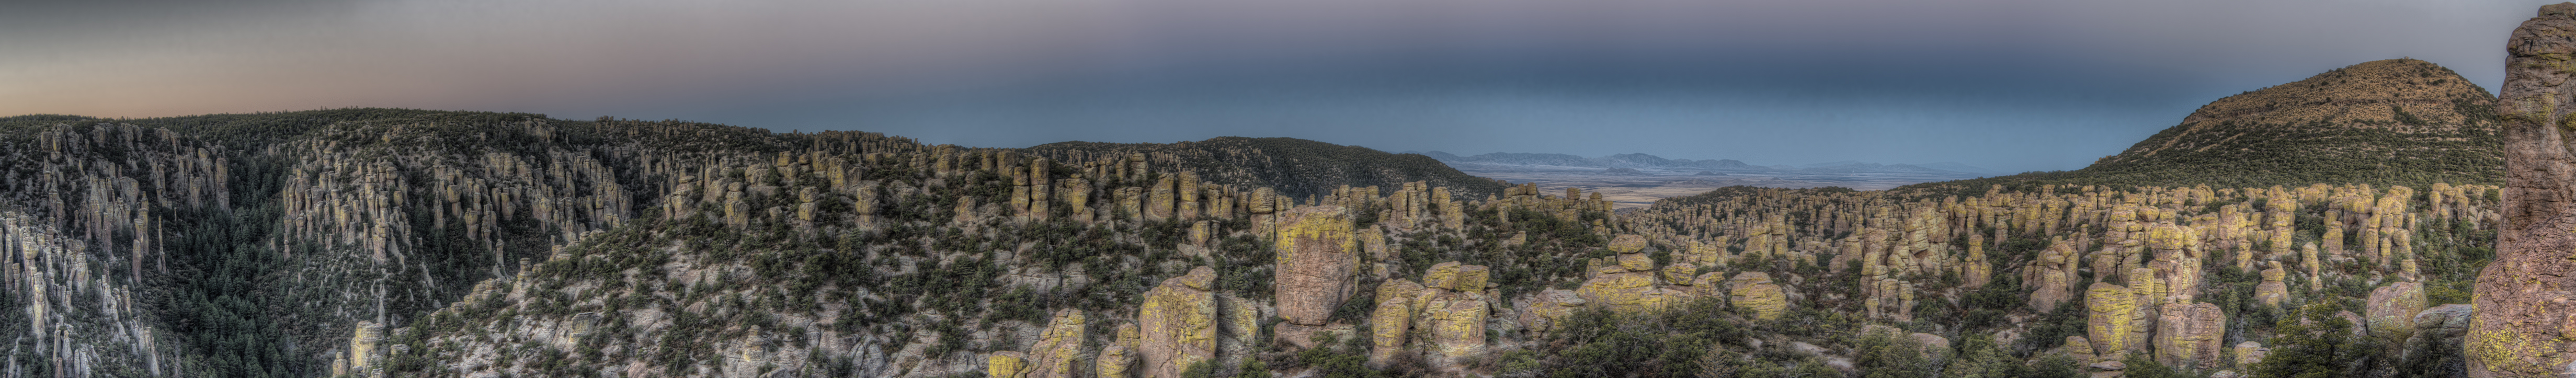
prairie, badlands, ecosystem, chiricahua, grass family, geological phenomenon